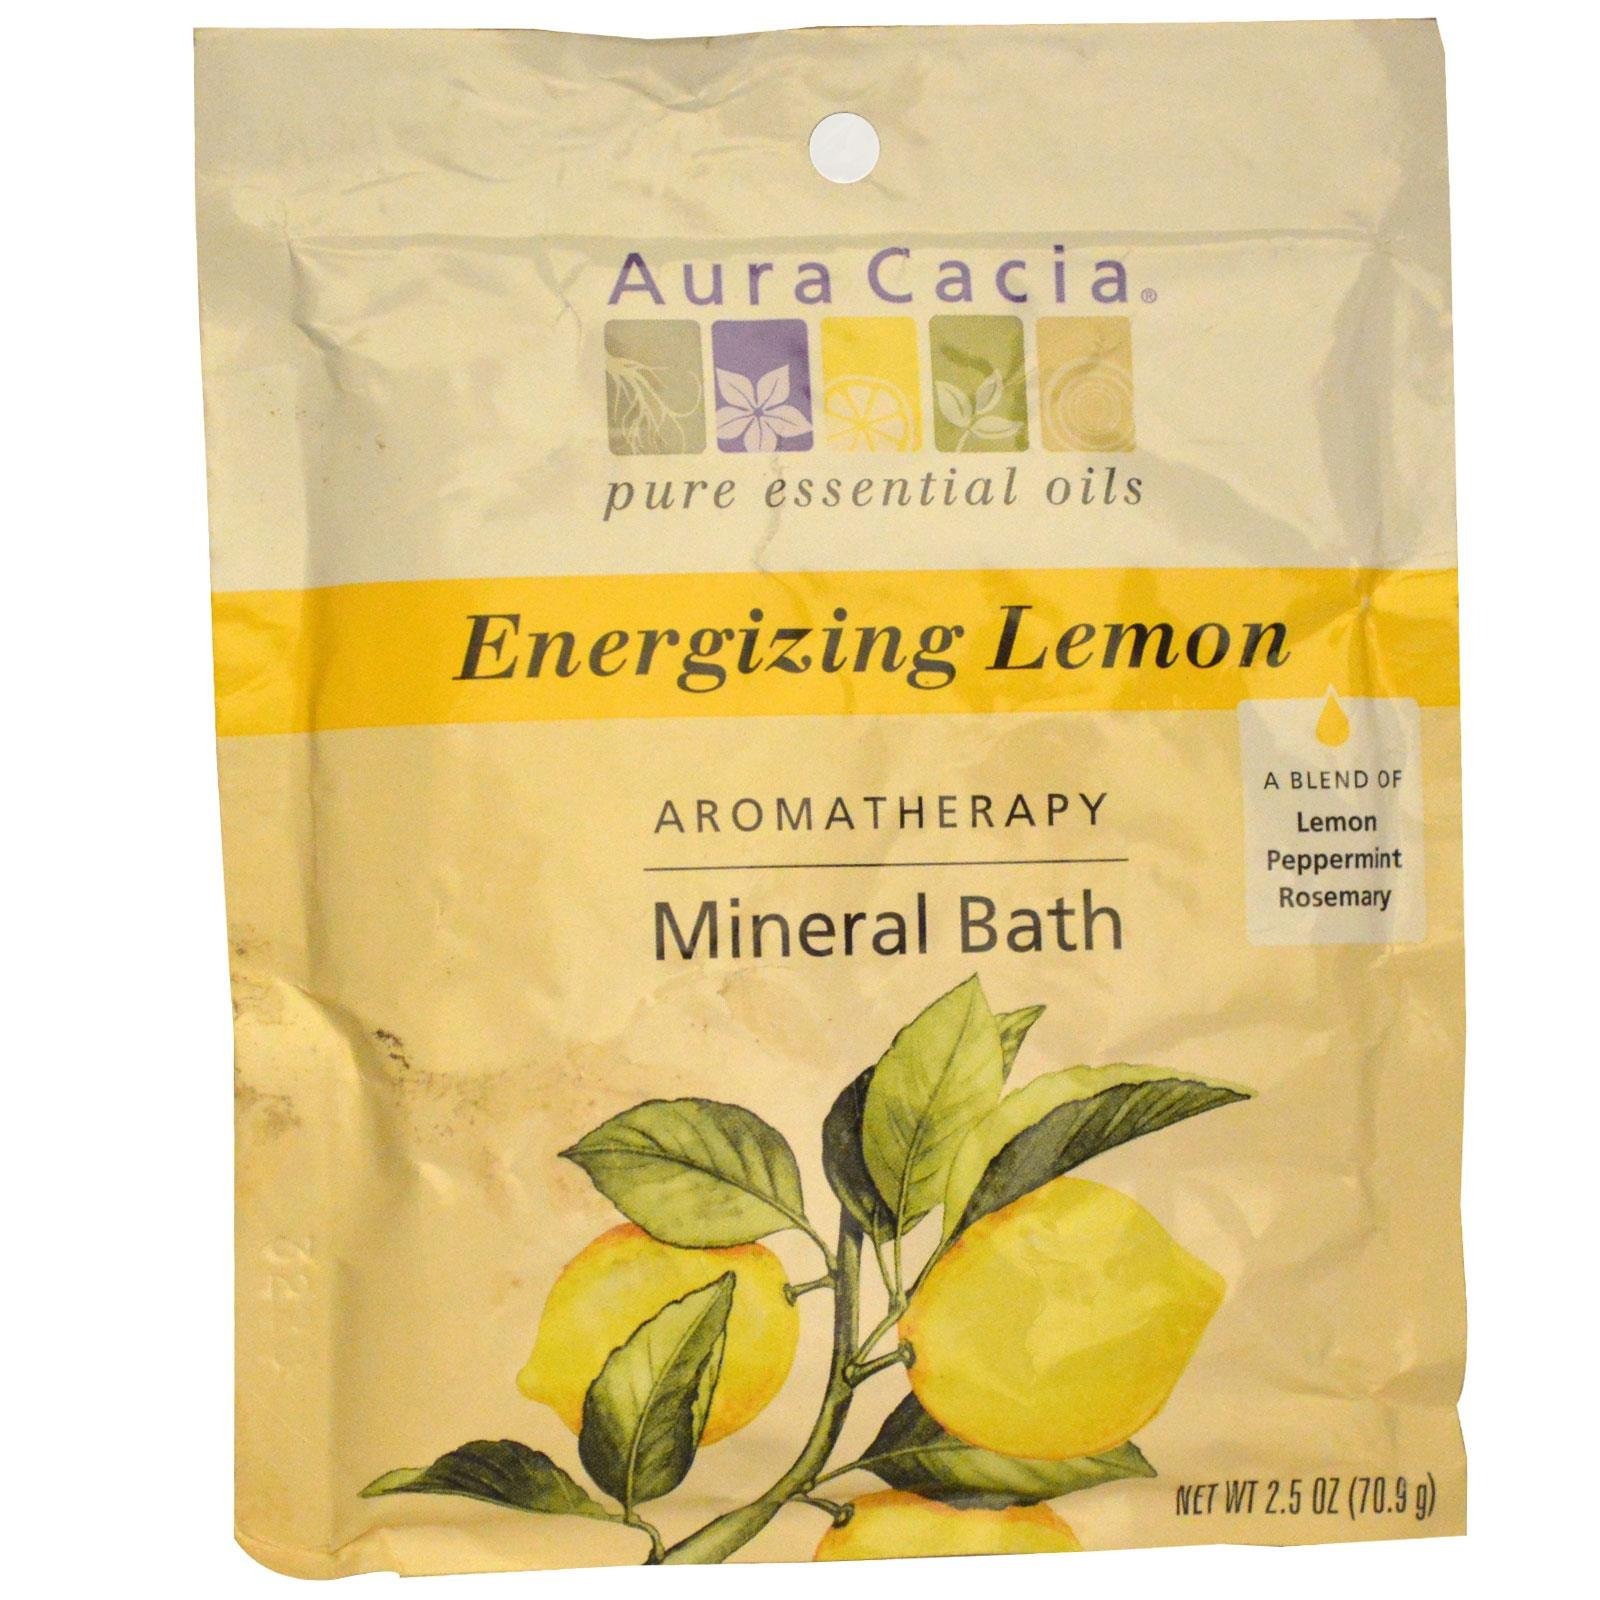
Item Name: AURA CACIA Energizing Lemon Mineral Bath, 2.5 OZ
Bullet Point 1: No synthetic ingredients, petroleum or parabens
Bullet Point 2: Not tested on animals
Bullet Point 3: One 2.5 ounce packet of Aura Cacia energizing lemon aromatherapy mineral bath
Bullet Point 4: Safe for spas and whirlpools
Bullet Point 5: See label for warnings
Product Description: Bath Minerals And Salts
Value: 2.5
Unit: Ounce

Price: 2.99